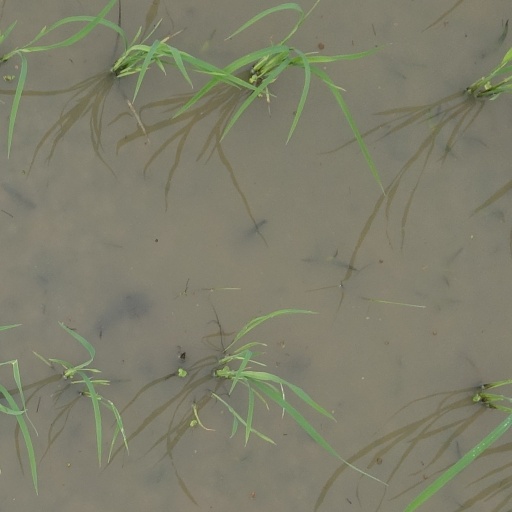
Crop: rice